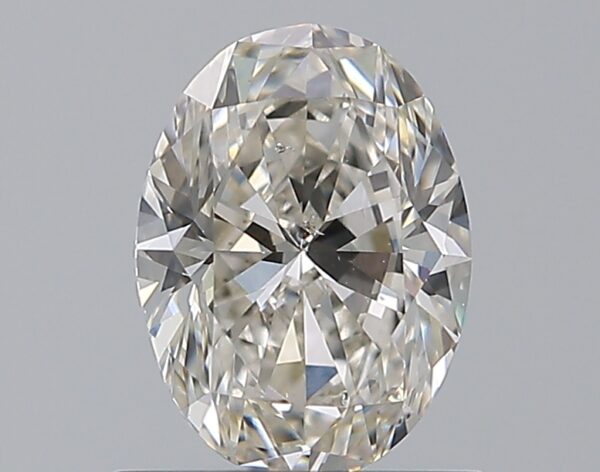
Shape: oval
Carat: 0.9
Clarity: SI2
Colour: I
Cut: VG
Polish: EX
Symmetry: VG
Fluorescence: ST
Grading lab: GIA
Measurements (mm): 7.2 x 5.29 x 3.42